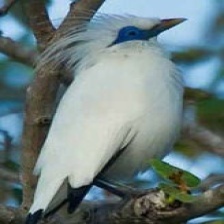
Species: BALI STARLING
Scientific name: LEUCOPSAR ROTHSCHILDI